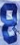
Number: 8